Deutschland 89

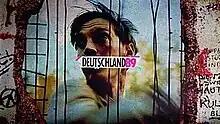

Deutschland 89 is a 2020 German spy thriller television series, starring Jonas Nay as Martin Rauch, an agent of East Germany following the Fall of the Berlin Wall in 1989. It is a sequel to the 2015 series "Deutschland 83", and 2018 series "Deutschland 86", and premiered on Amazon Prime Video on 25 September 2020.